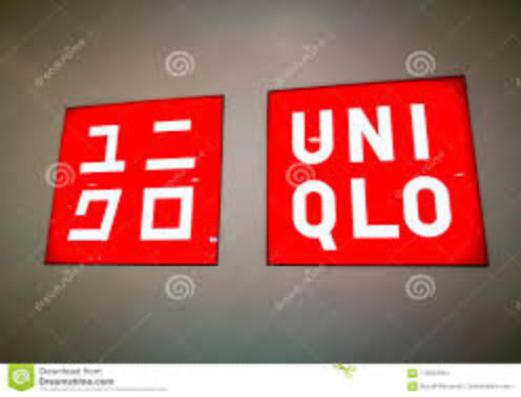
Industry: Clothes